Oui Be Negroes

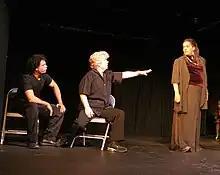
Marcus Sams, Hans Summers, and Shaun Landry at the San Francisco Improv Festival 2008

In 2009, Landry & Summers went to Los Angeles, where they produced the Oui Be Negroes show as well as duo performances as Landry & Summers at Improv Olympic West, The Second City, and the Avery Schreiber Theatre in North Hollywood. Their first extended duo show in Los Angeles entitled "Yes, We Are F**king" played. Oui Be Negroes celebrated their 15th anniversary by returning to Chicago to perform at the 12th Annual Chicago Improv Festival. Landry & Summers continued to perform in 2010 with Interraciallicious at M.I.'s Westside Comedy Theater in Santa Monica, California, and as a featured act for DuoFest 2010 in Philadelphia.